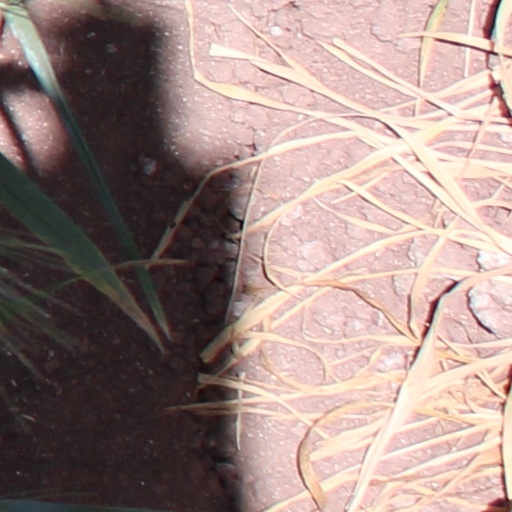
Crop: wheat